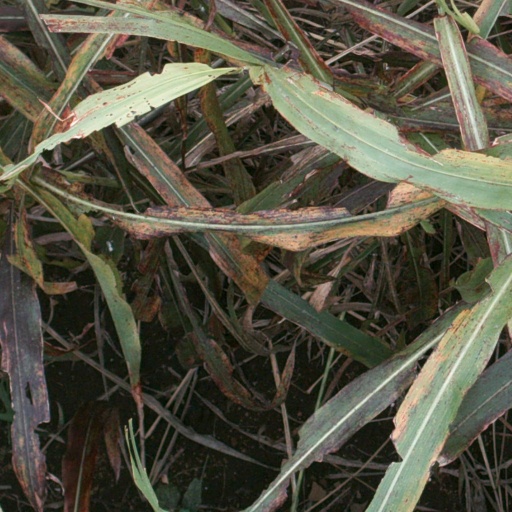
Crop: sorghum